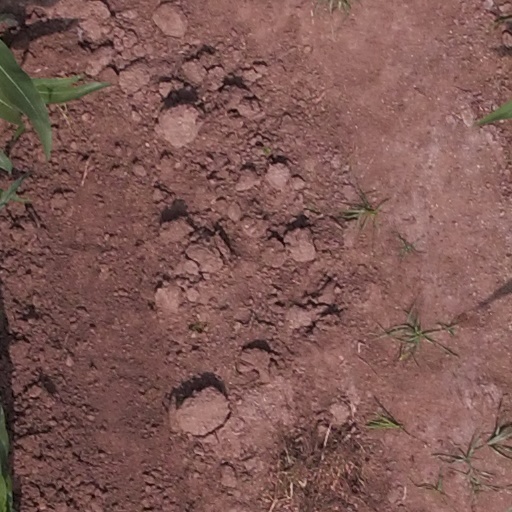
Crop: maize; corn